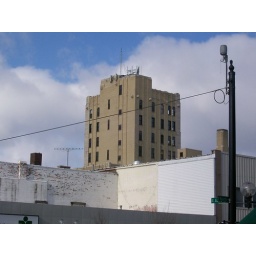
The former First National building towers over others along Main street.